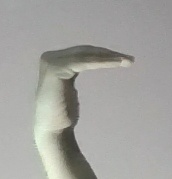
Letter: haa